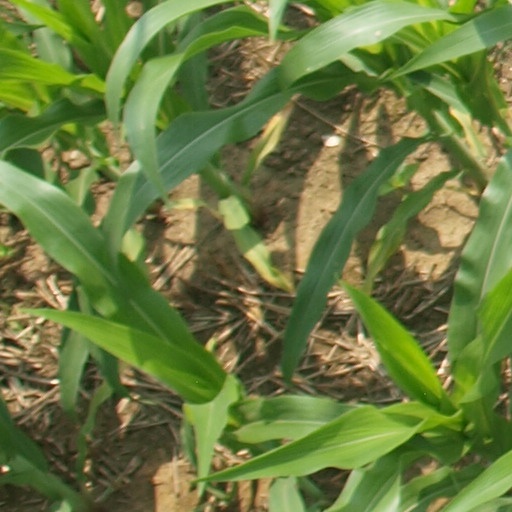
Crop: maize; corn